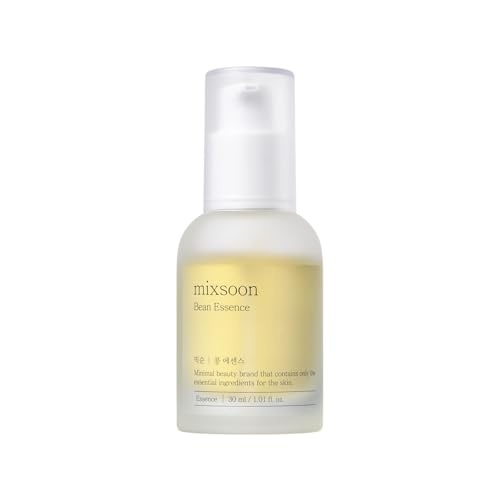
mixsoon Bean Essence Exfoliating Hydrating Korean Skin Care Glass skin Hyaluronic Acid Serum (1.01 Fl Oz([Pack of 1))
Brand: mixsoon
Category: Health & Beauty > Personal Care > Cosmetics > Skin Care > Face Serums